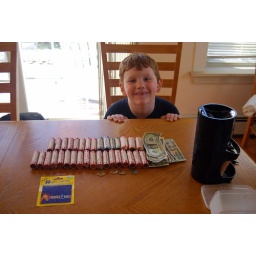
well he did it saved $128.25 working on thngs around the house for his new bike